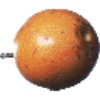
Label: granadilla